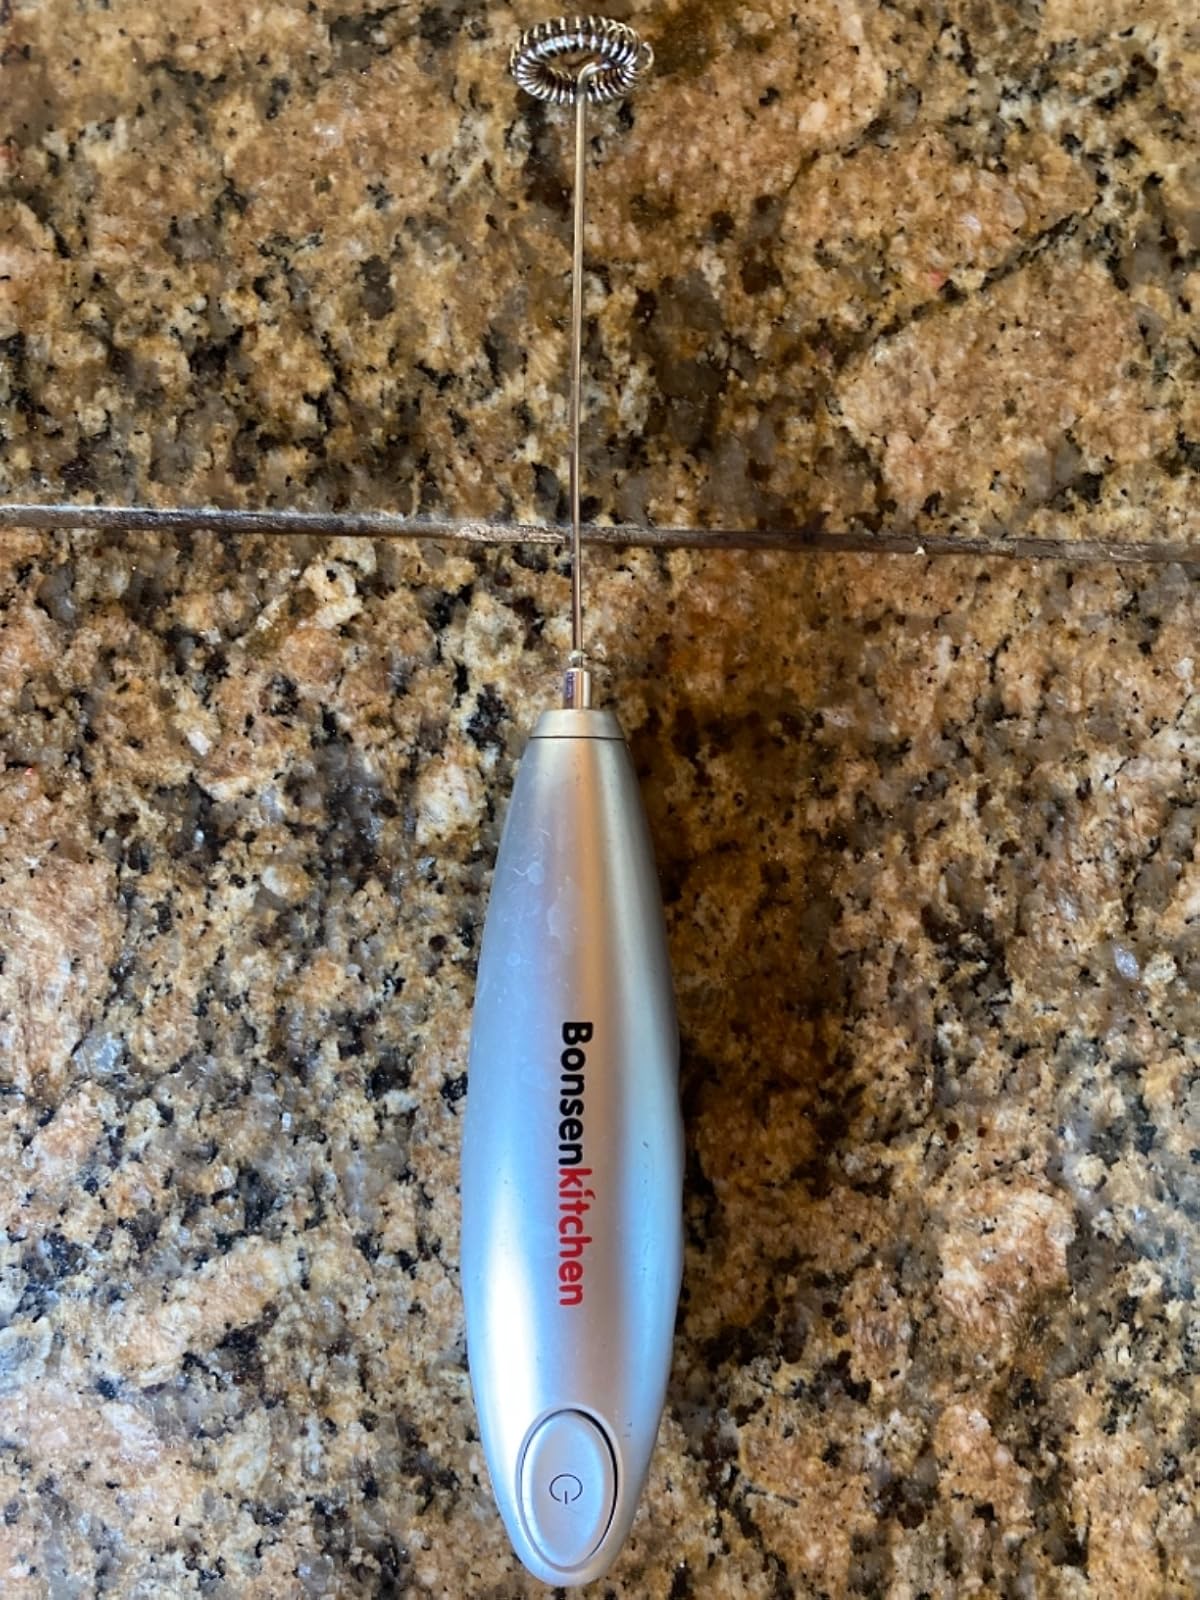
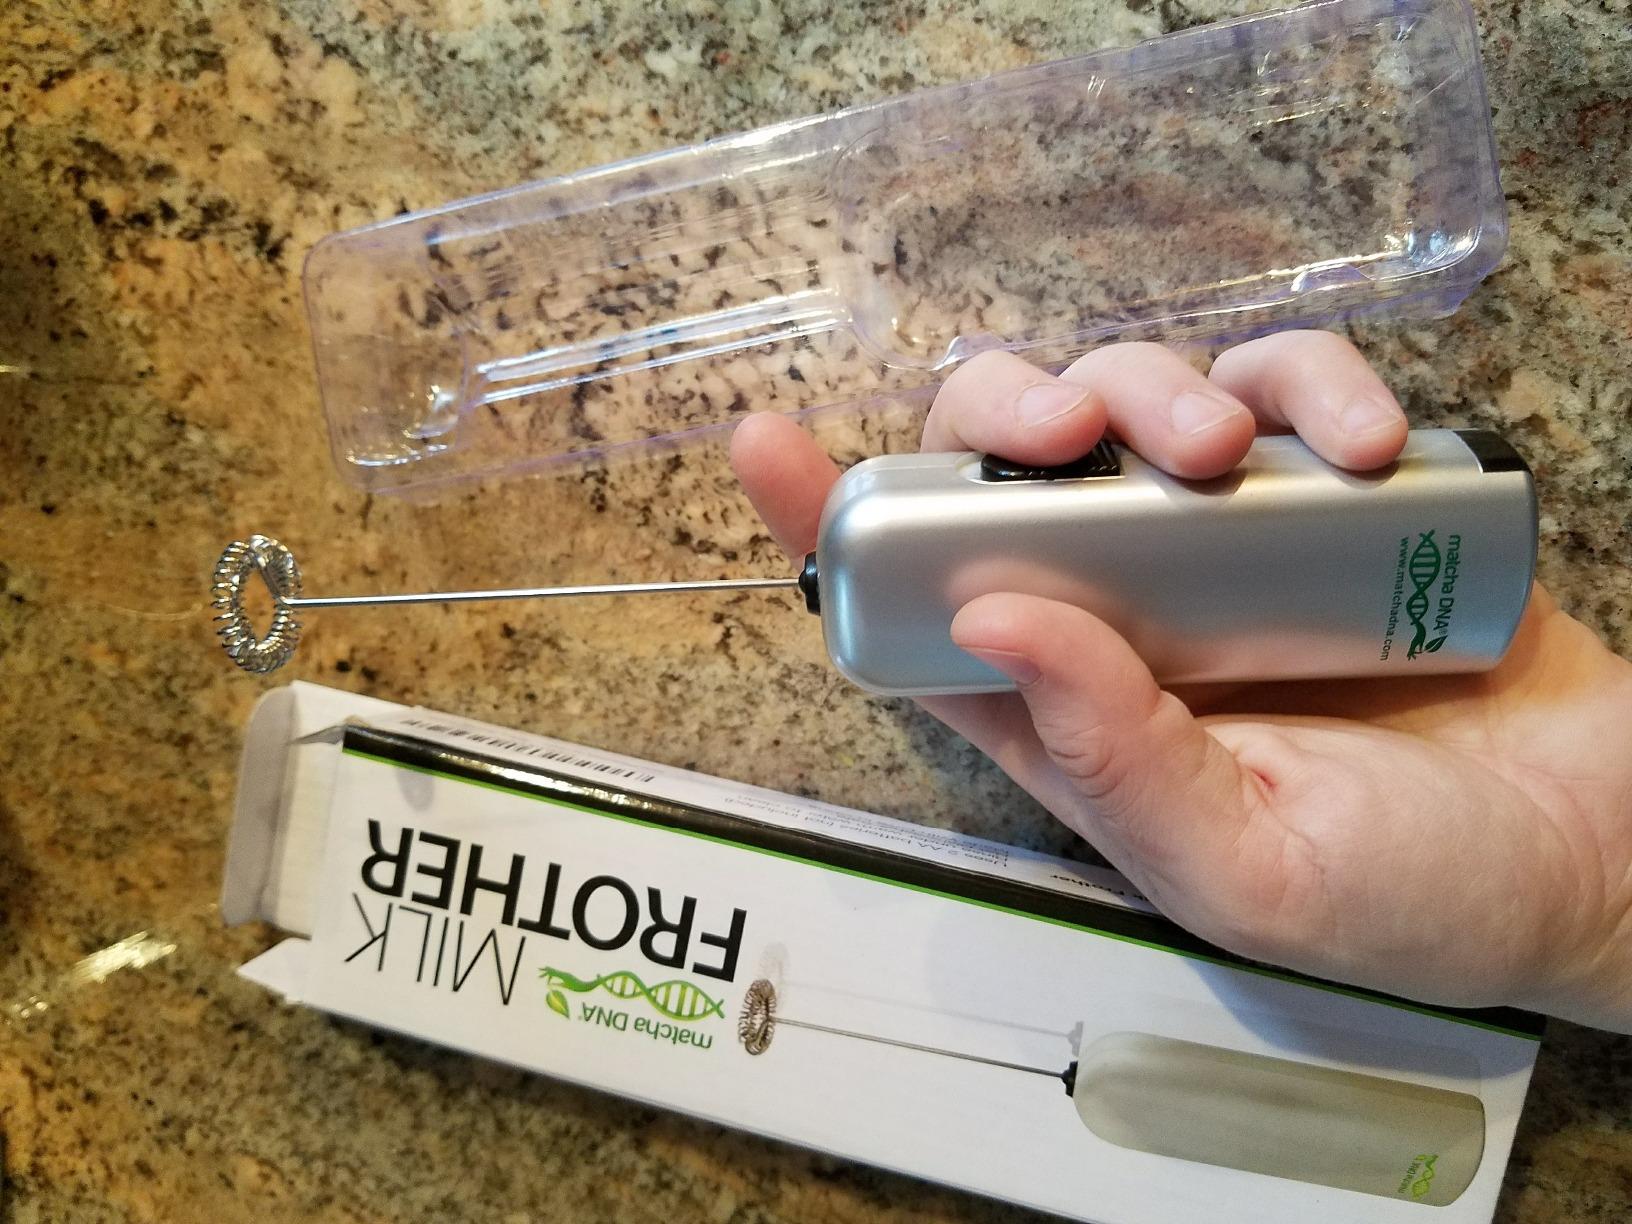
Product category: items_mixer
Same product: no